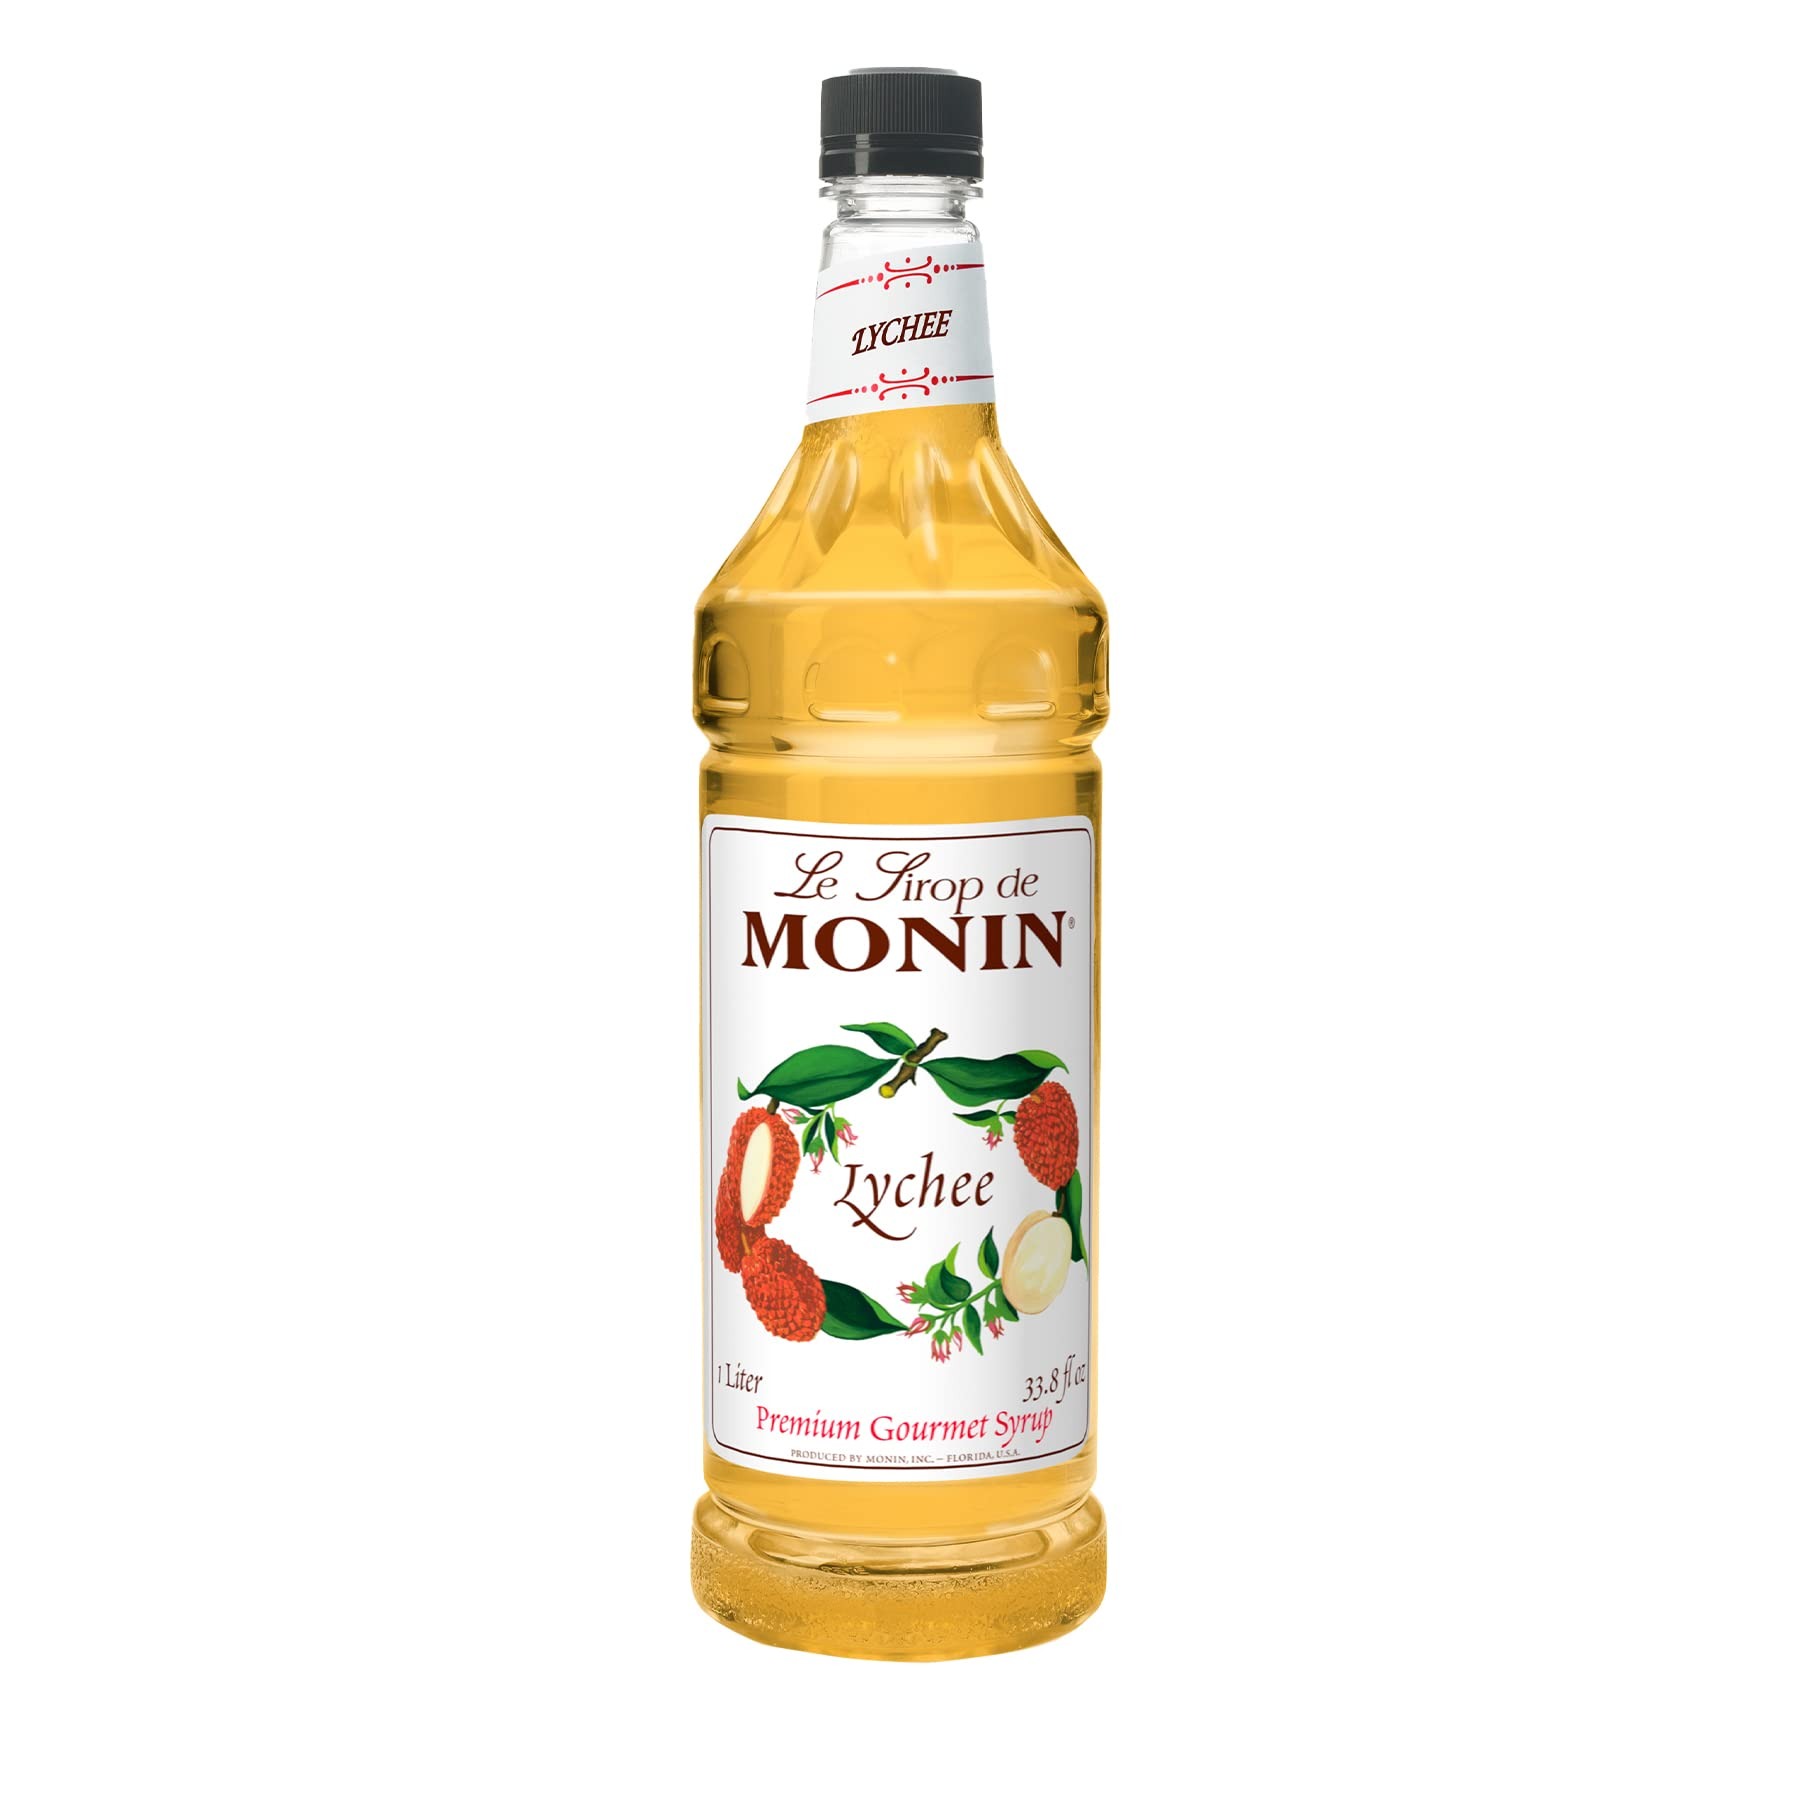
Item Name: Monin Lychee FS 1 L - Single Bottle
Bullet Point 1: 1 liter PET bottle (plastic)
Bullet Point 2: Monin products are gluten free and alcohol free; GMO free
Bullet Point 3: Does not contain HFSC (High Fructose Corn Syrup)
Value: 33.8
Unit: Fl Oz

Price: 19.72